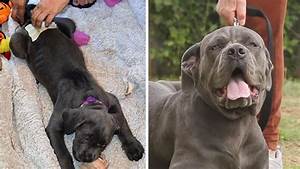
Label: dog